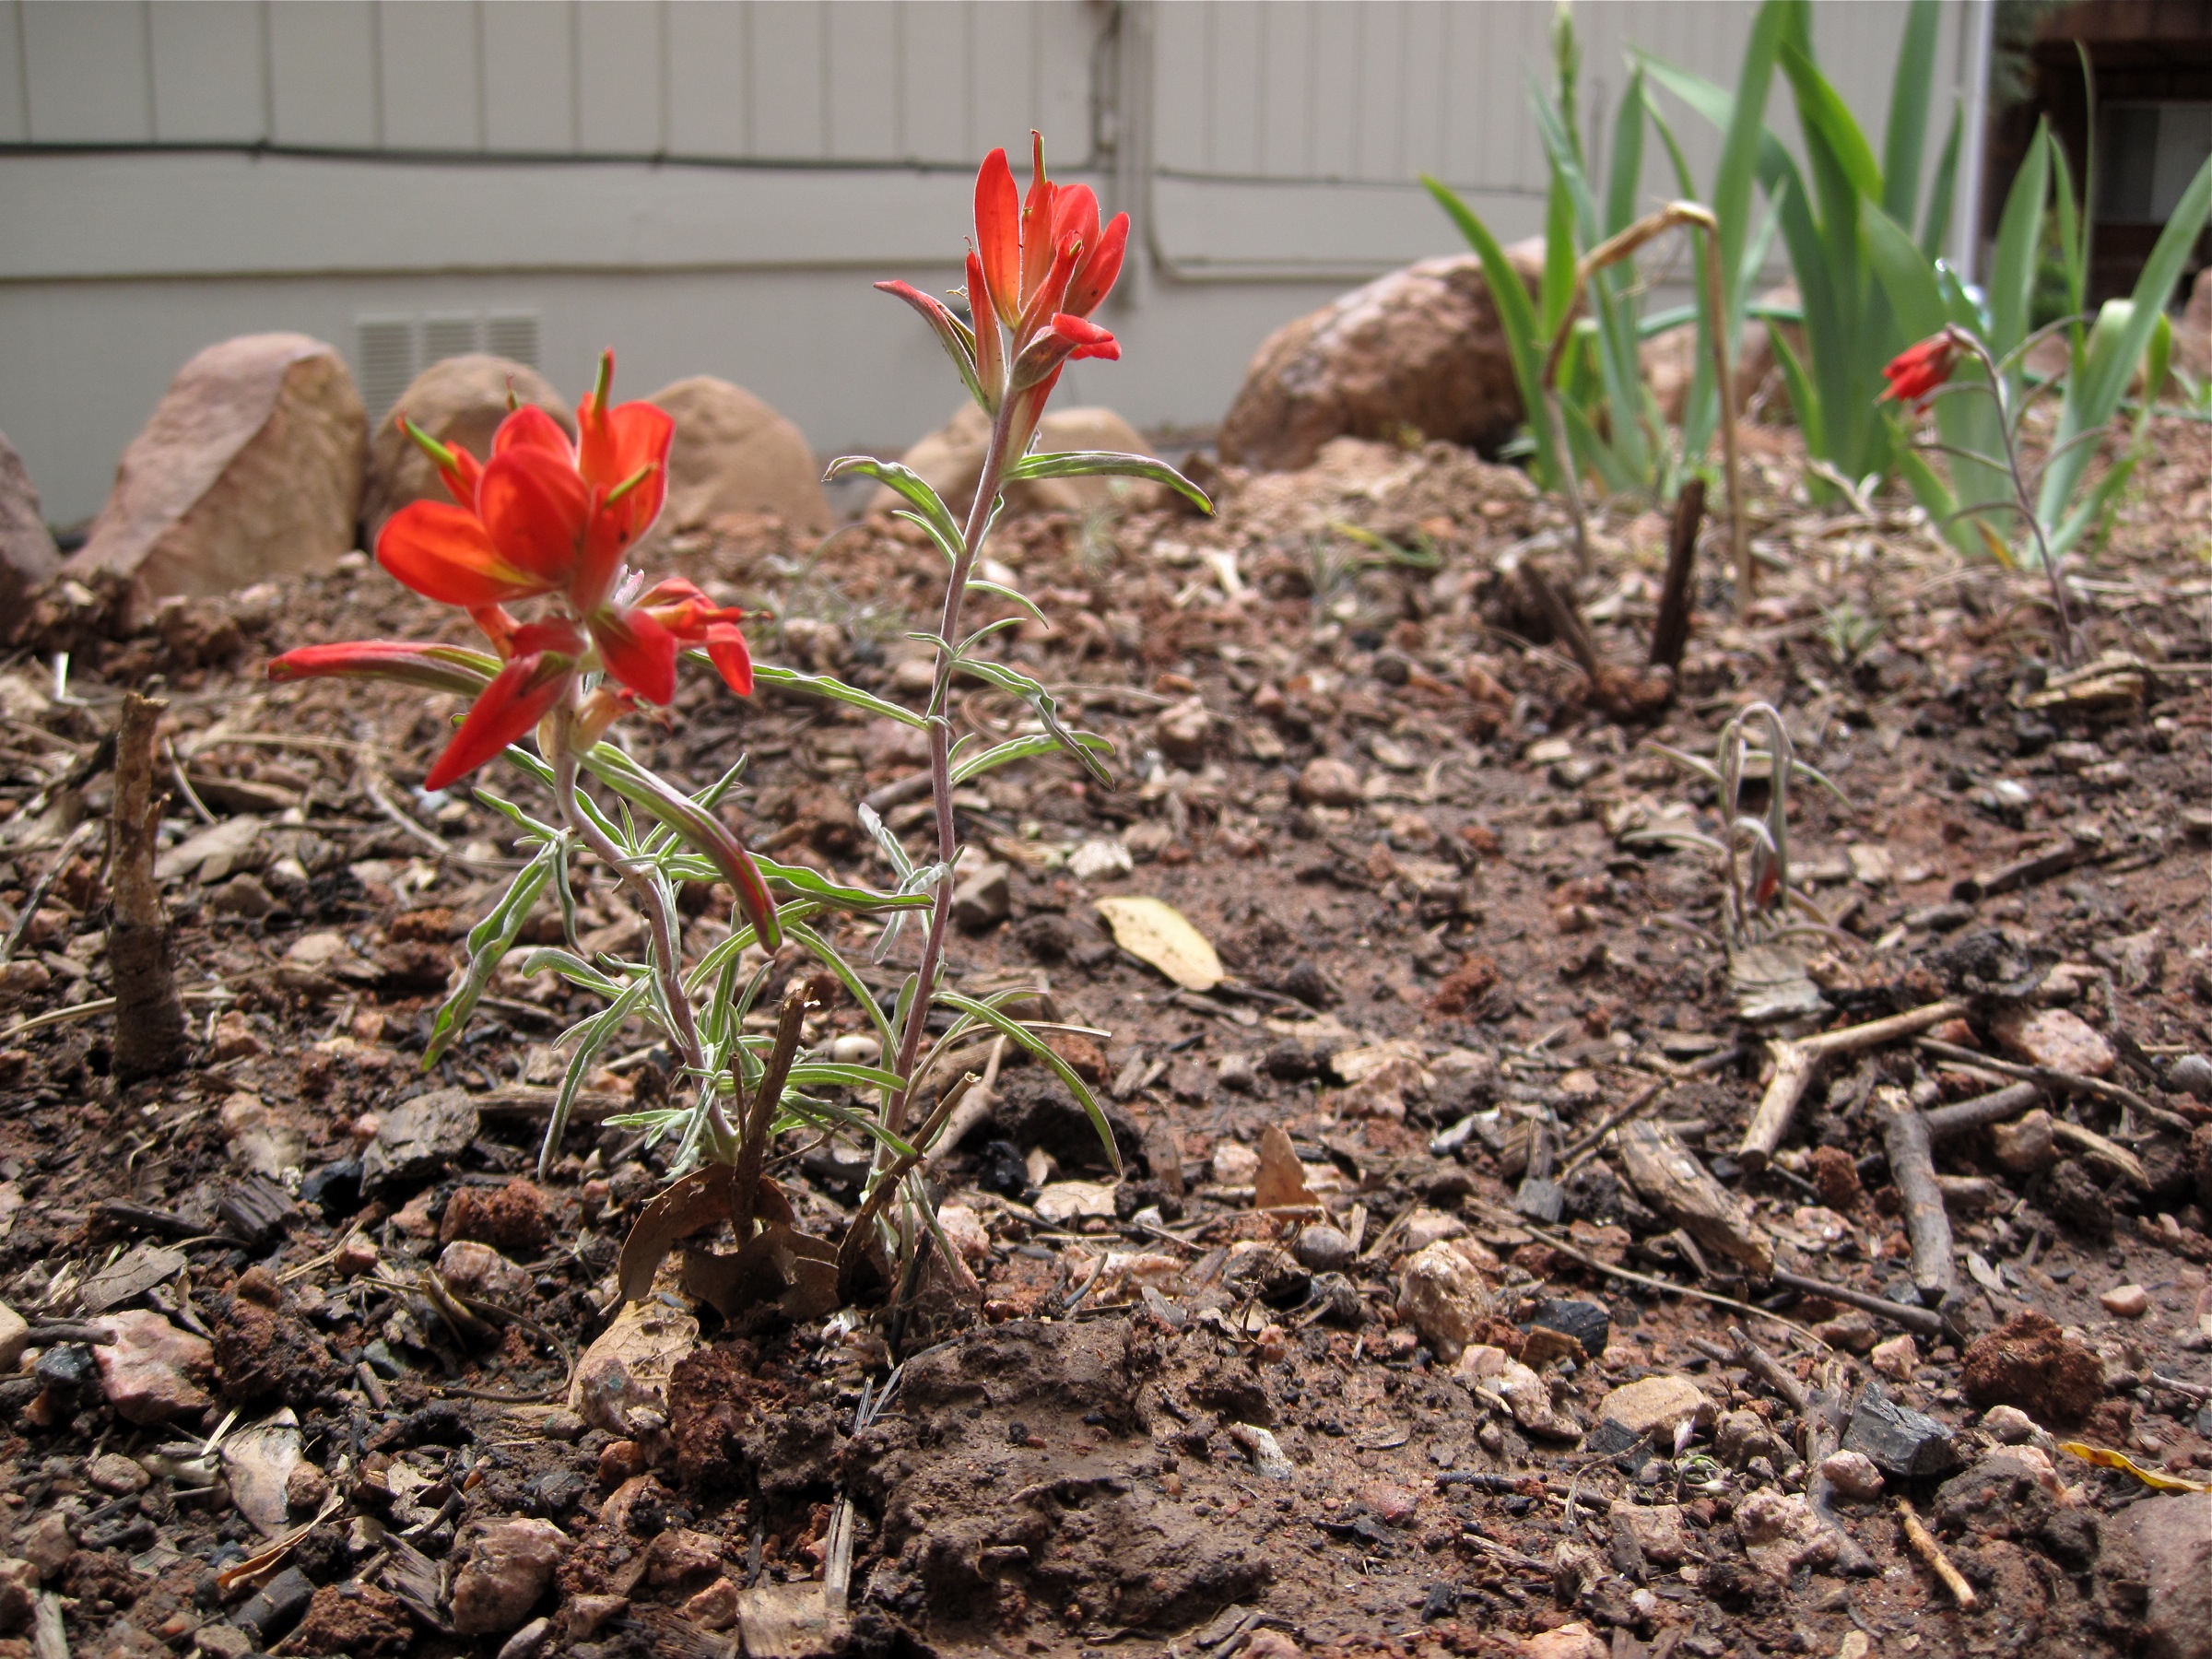
plant, leaf, flower, produce, soil, garden, flora, inmybackyard, flowering plant, land plant, geological phenomenon